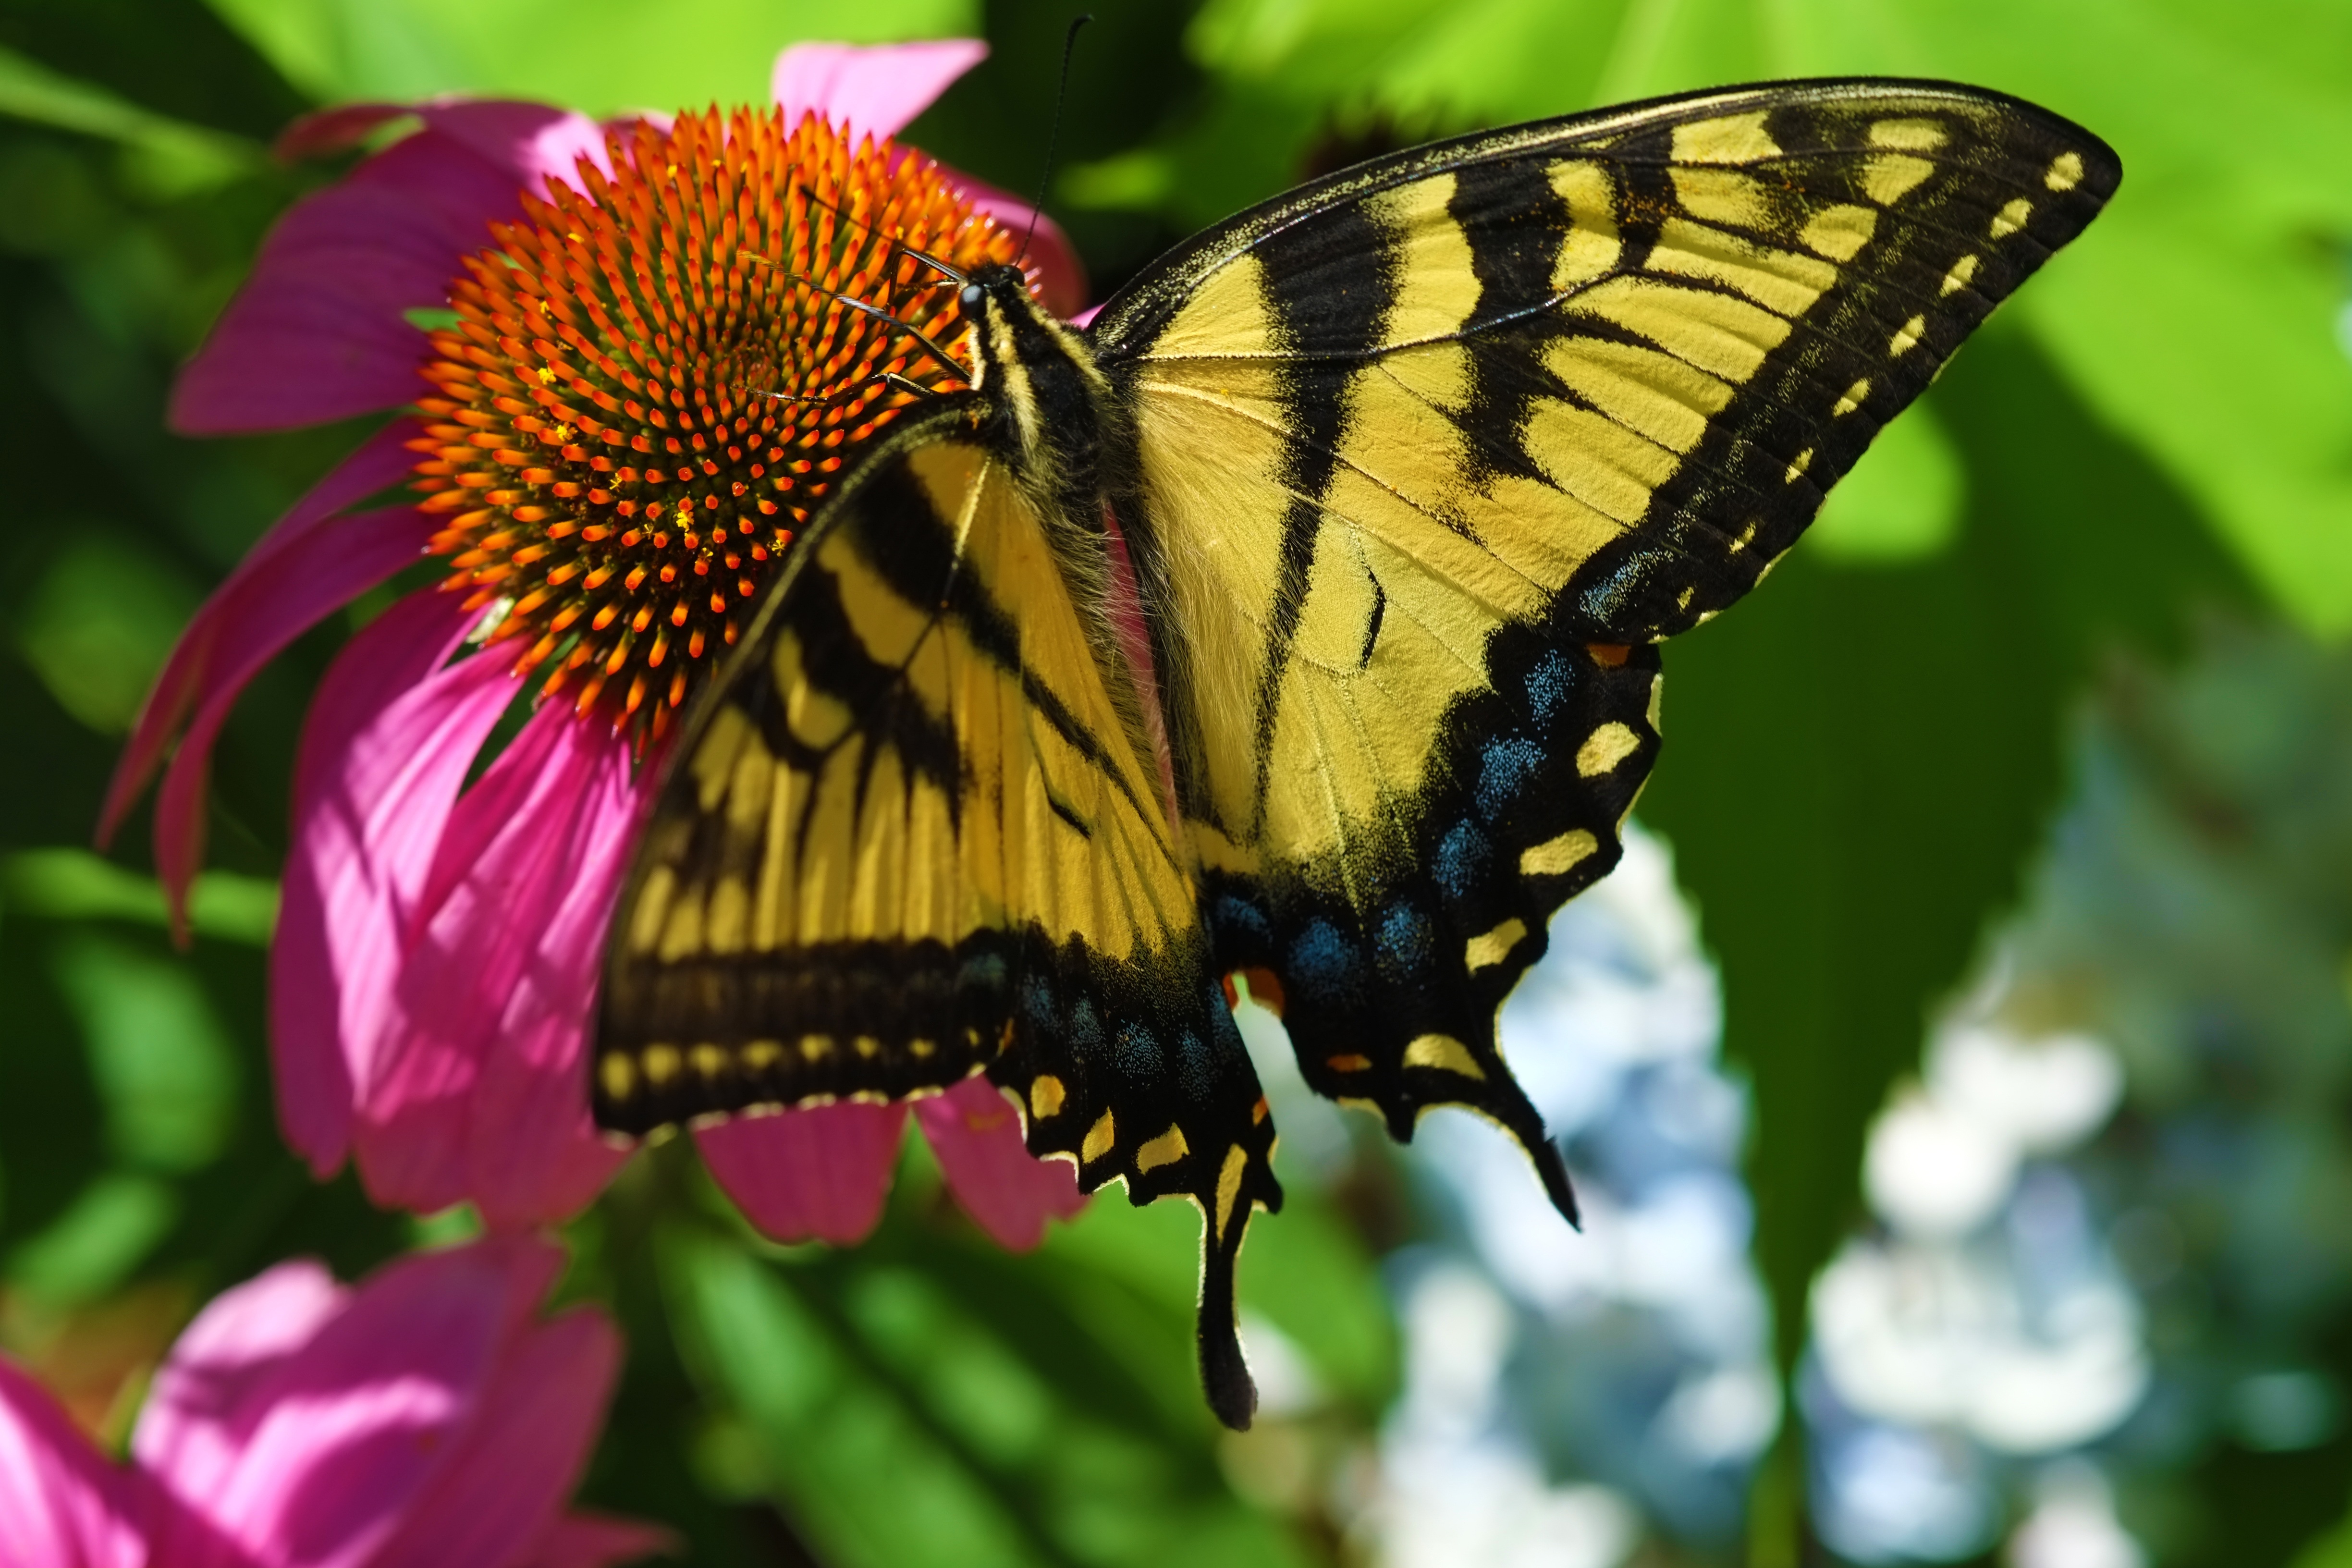
nature, plant, flower, summer, wildlife, insect, botany, butterfly, colorful, garden, flora, fauna, invertebrate, close up, monarch butterfly, lepidoptera, nectar, macro photography, arthropod, pollinator, annual plant, moths and butterflies, lycaenid, brush footed butterfly, colias